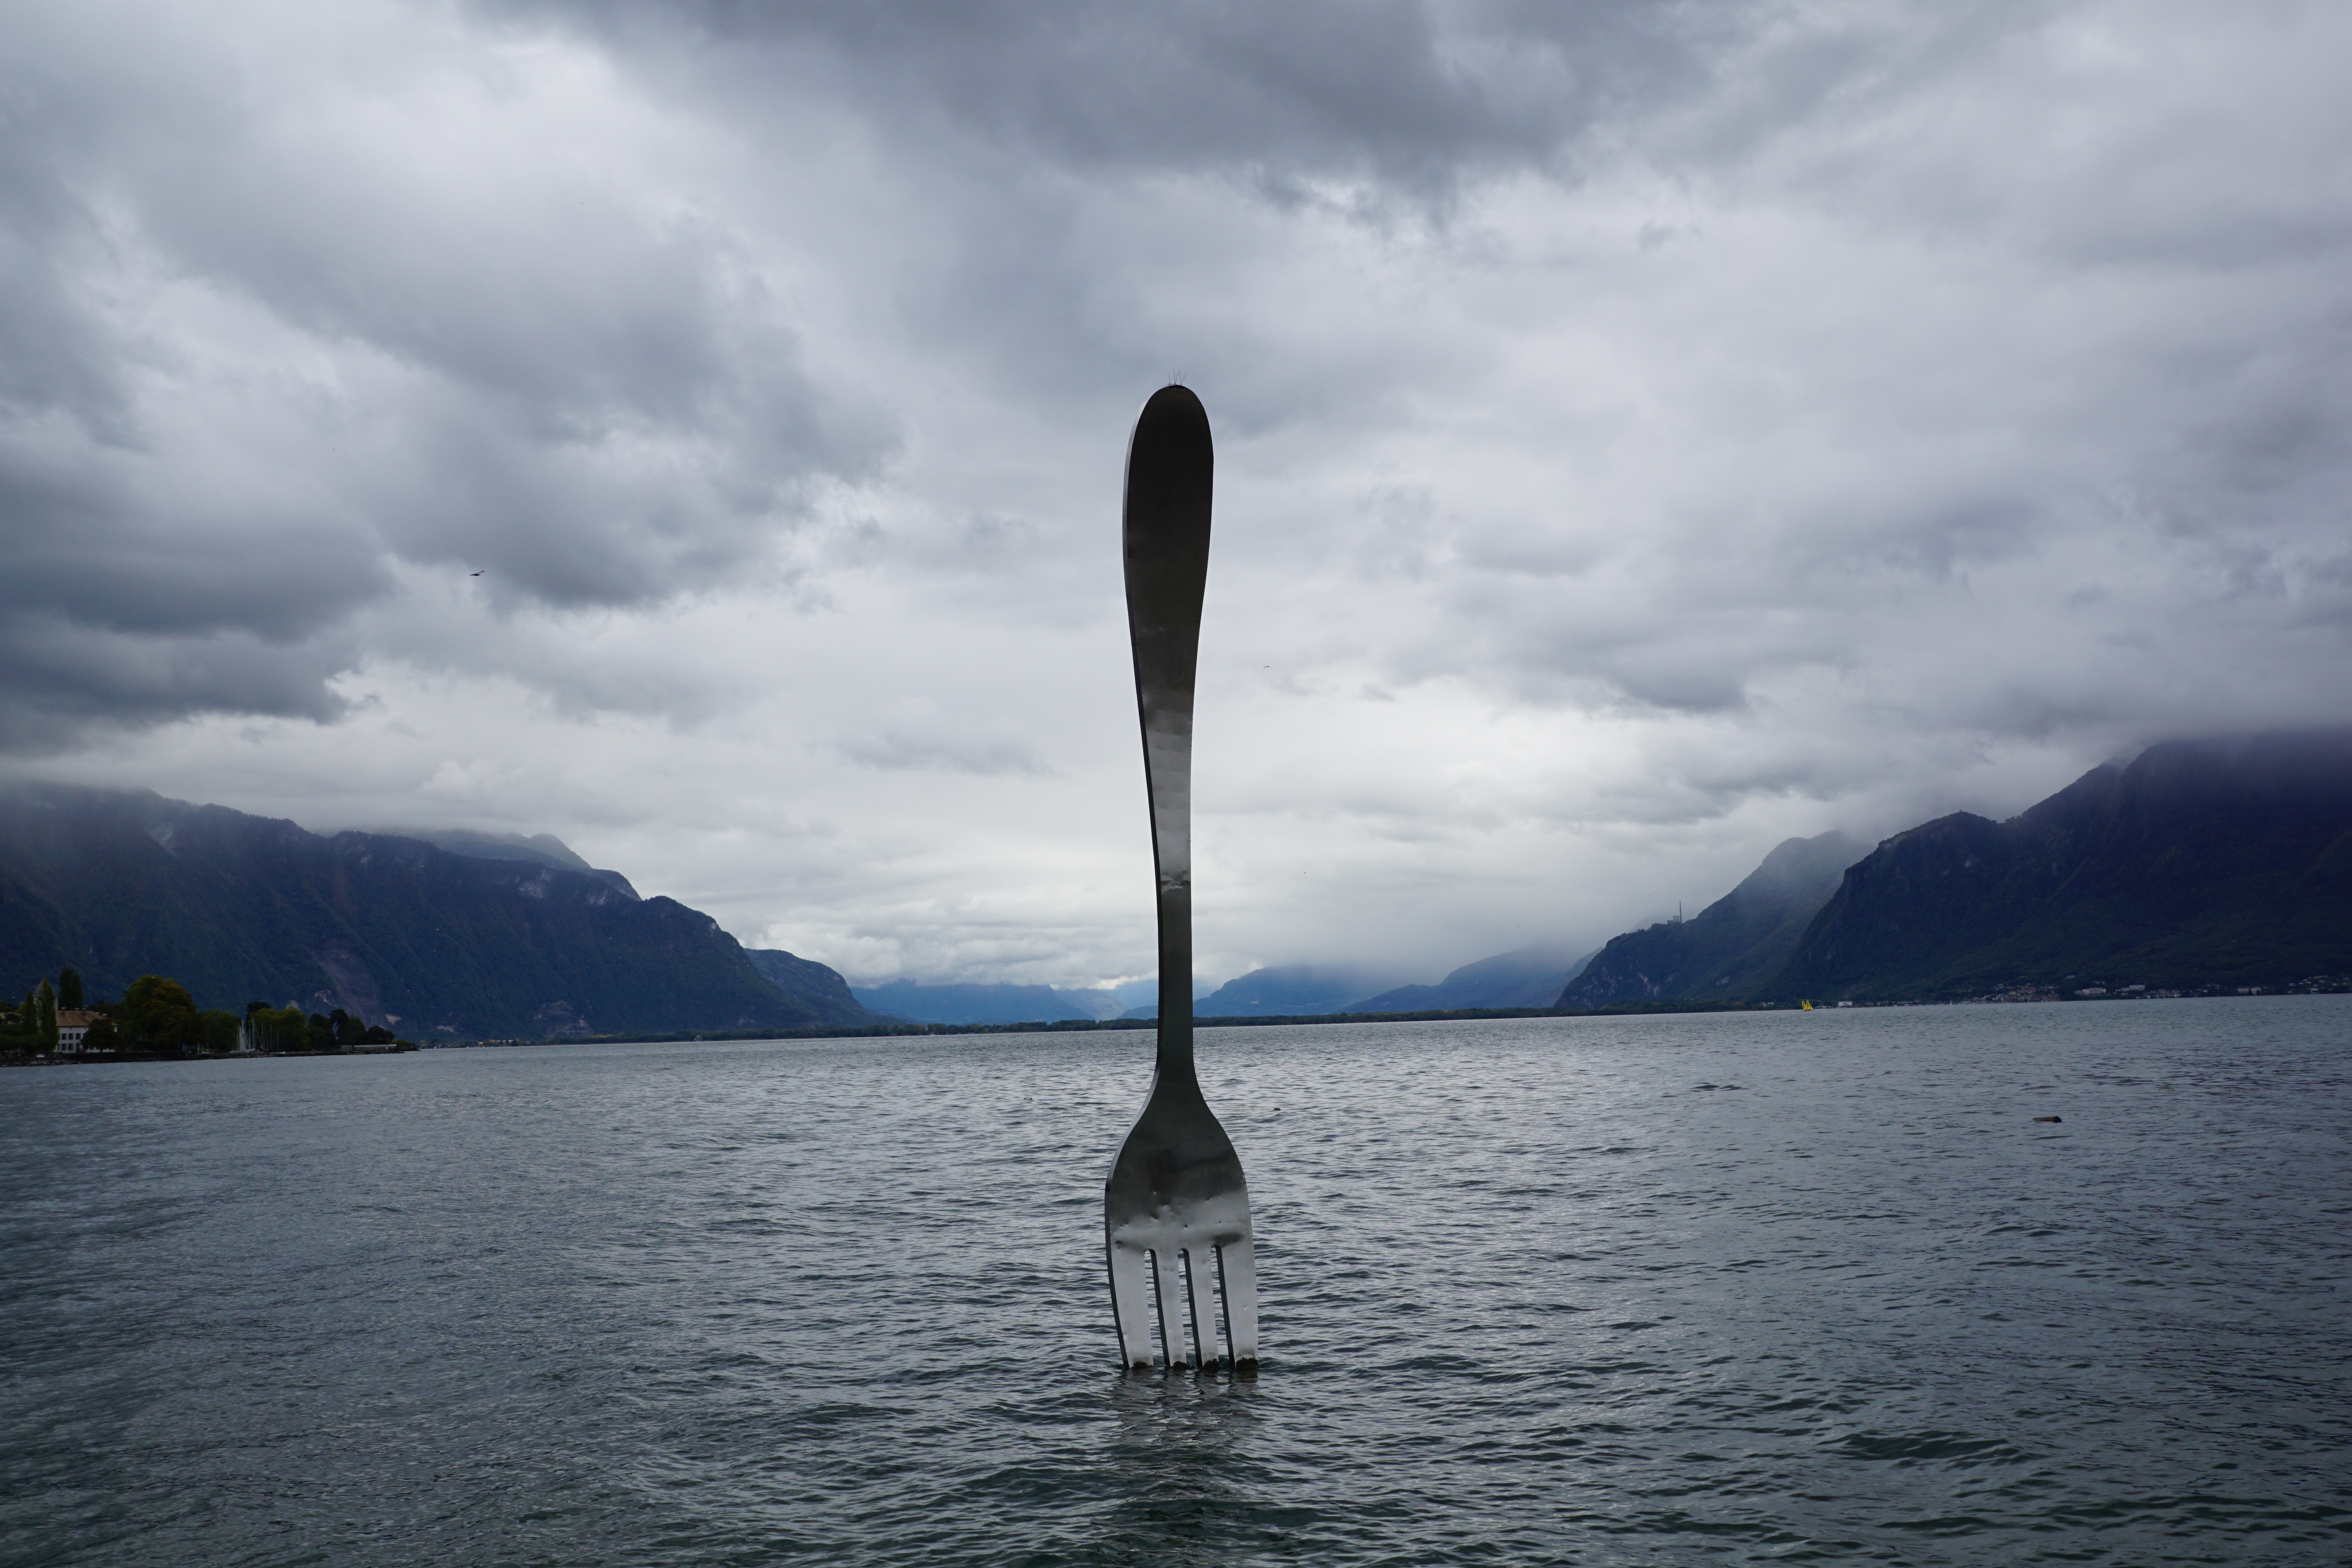
landscape, sea, water, ocean, horizon, fork, creative, winter, cloud, boat, lake, reflection, vehicle, show, autumn, weather, metal, bay, fjord, modern, art, boating, mountains, switzerland, loch, trueb, vevey